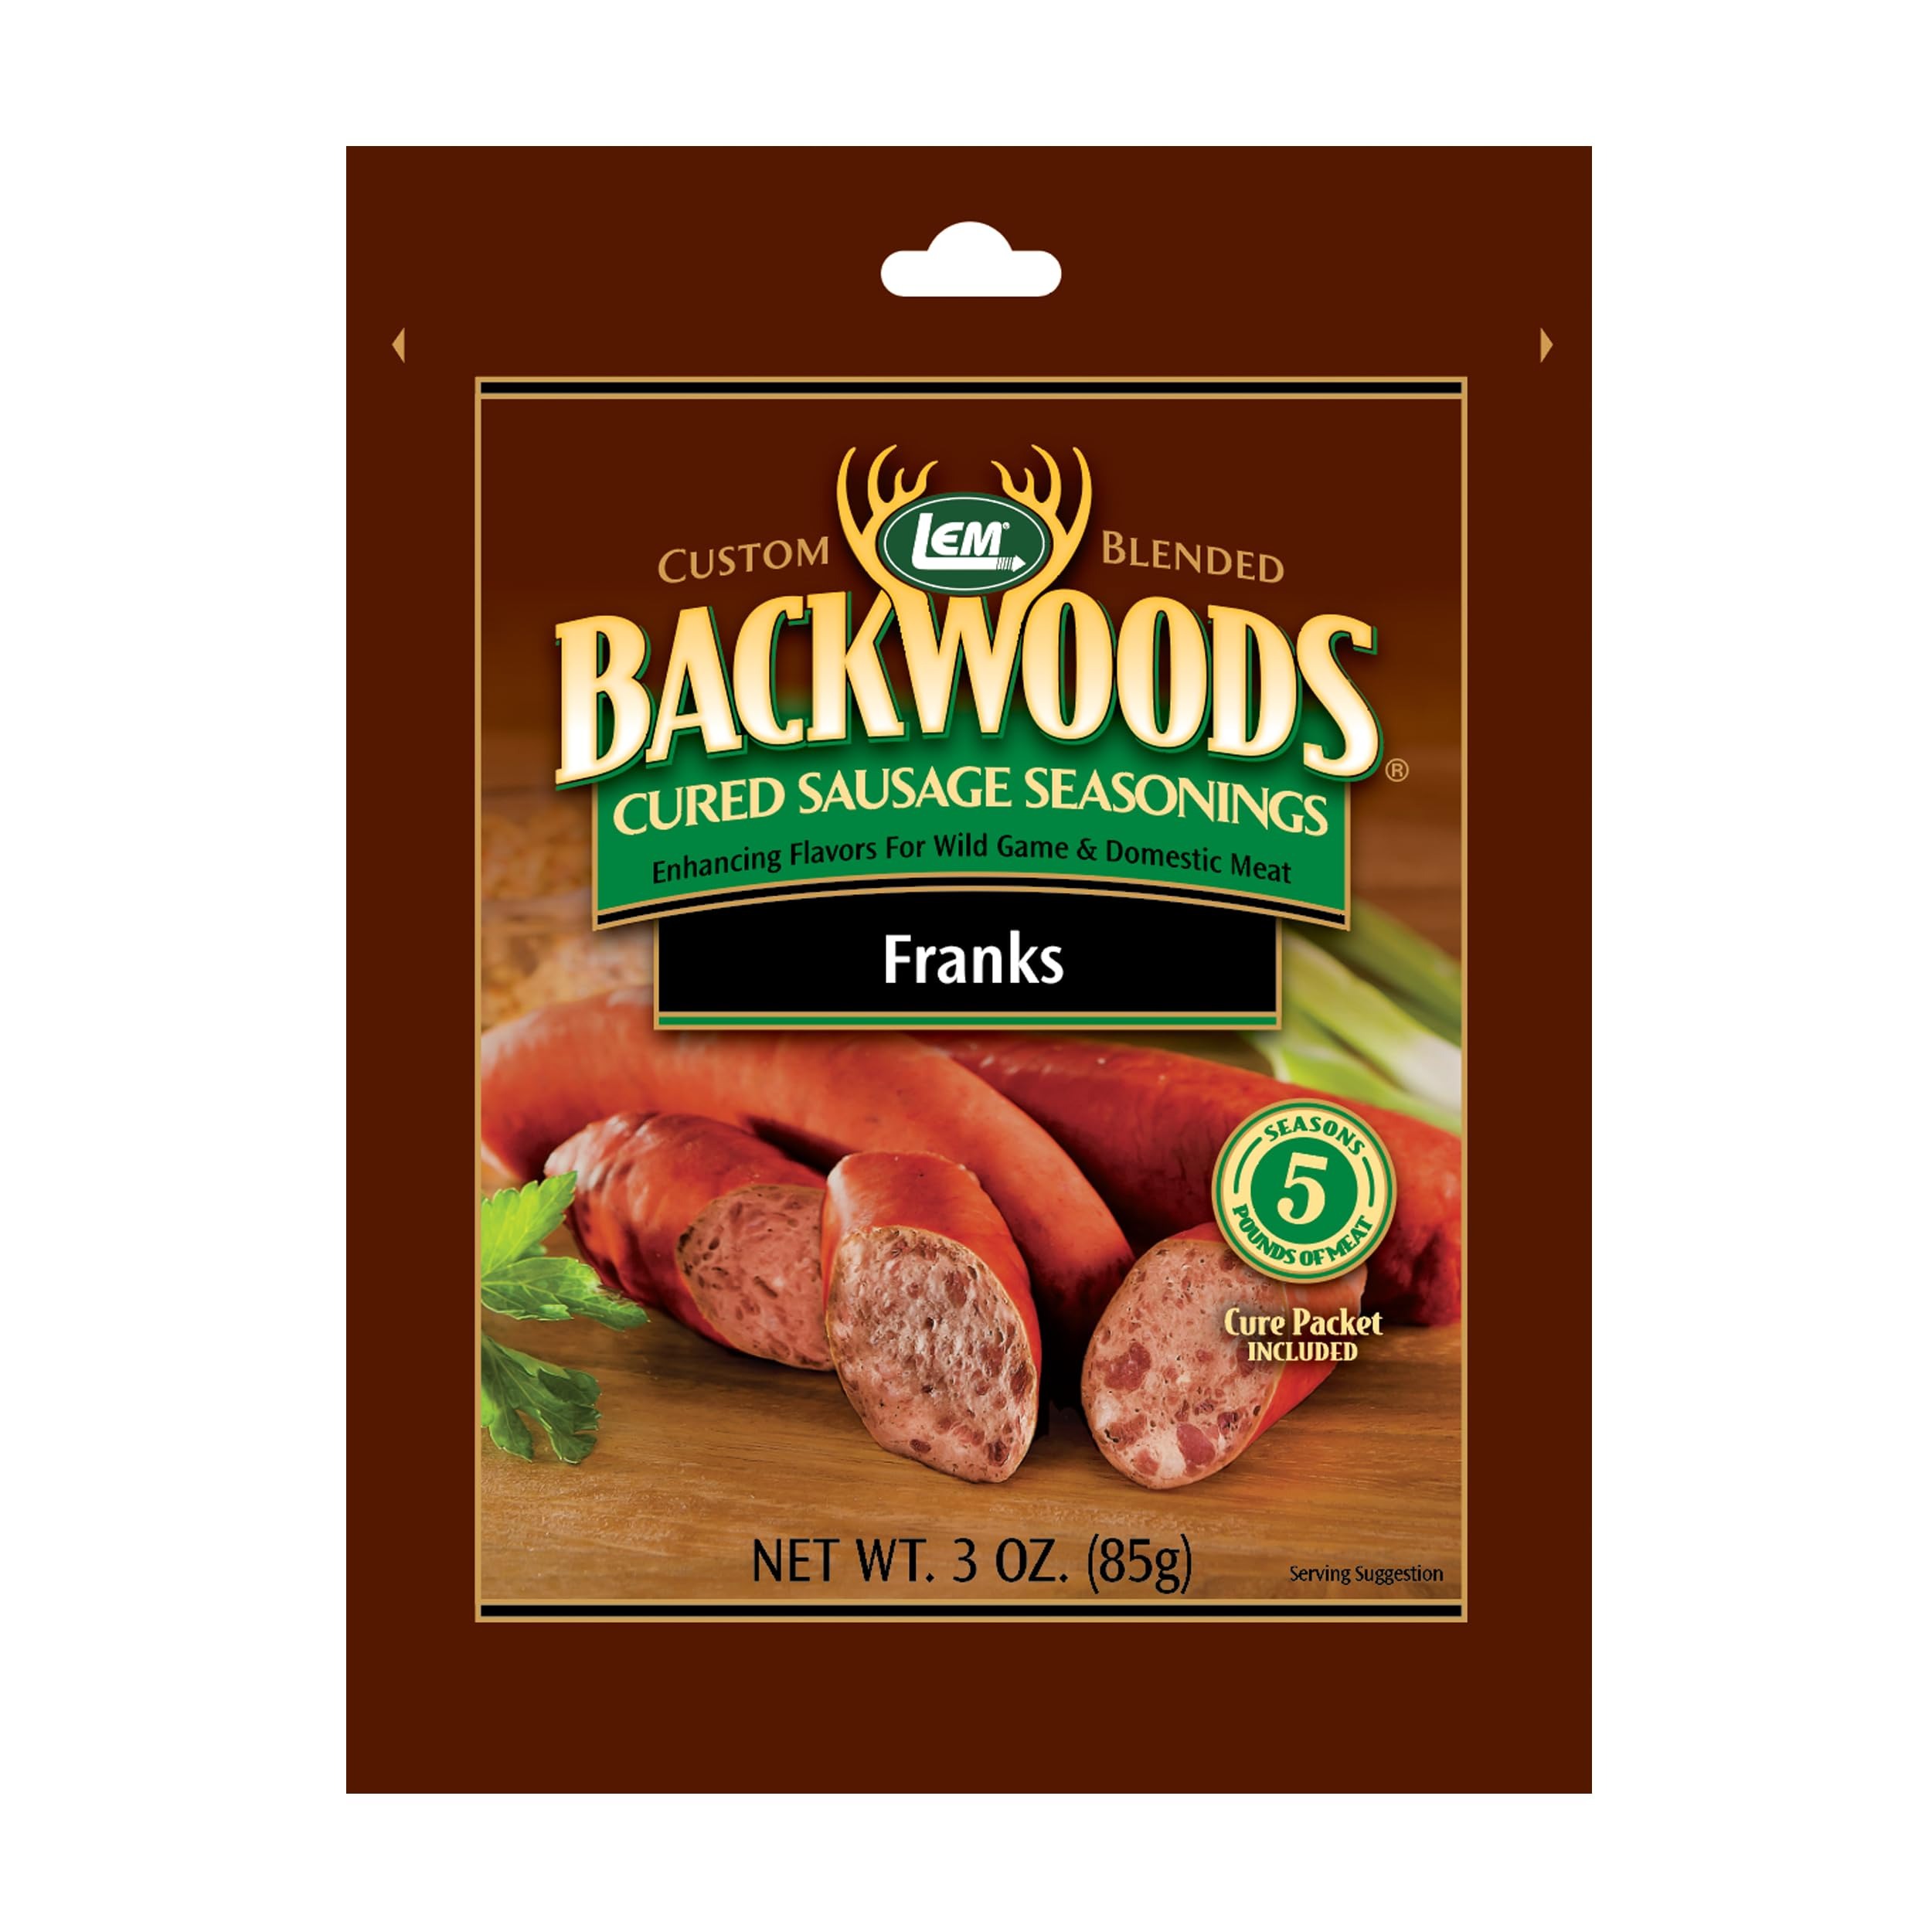
Item Name: LEM Backwoods Cured Sausage Seasoning with Cure Packet, Franks
Bullet Point 1: Easy to follow directions
Bullet Point 2: Make your own hot dogs
Bullet Point 3: Old favorite; Traditional flavor
Bullet Point 4: Cure packet included
Bullet Point 5: Seasons 25 pounds of meat
Bullet Point 6: Make your own hot dogs
Bullet Point 7: Old favorite; Traditional flavor
Bullet Point 8: Cure packet included
Bullet Point 9: Seasons 25 pounds of meat
Value: 15.0
Unit: Ounce

Price: 39.91